Ahmed Musa

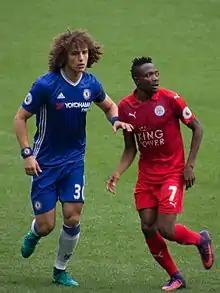
Musa (right) playing for Leicester City in a league match against Chelsea at Stamford Bridge on 15 October 2016

On 8 July 2016, Musa moved to Leicester City for a club record £16.6 million. He scored his first goals with the club in a friendly against Barcelona in the 2016 International Champions Cup which ended in a 4–2 loss. He made his Premier League debut on 13 August 2016 in the club's opening day 2–1 defeat to Hull City. He scored his first Premier League goal with the opener in a 3–1 victory over Crystal Palace on 22 October 2016.